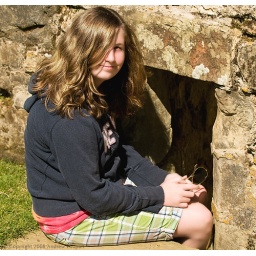
Laura sitting on the grass in front of an opening down into a cellar of sorts at Bodiam Castle.